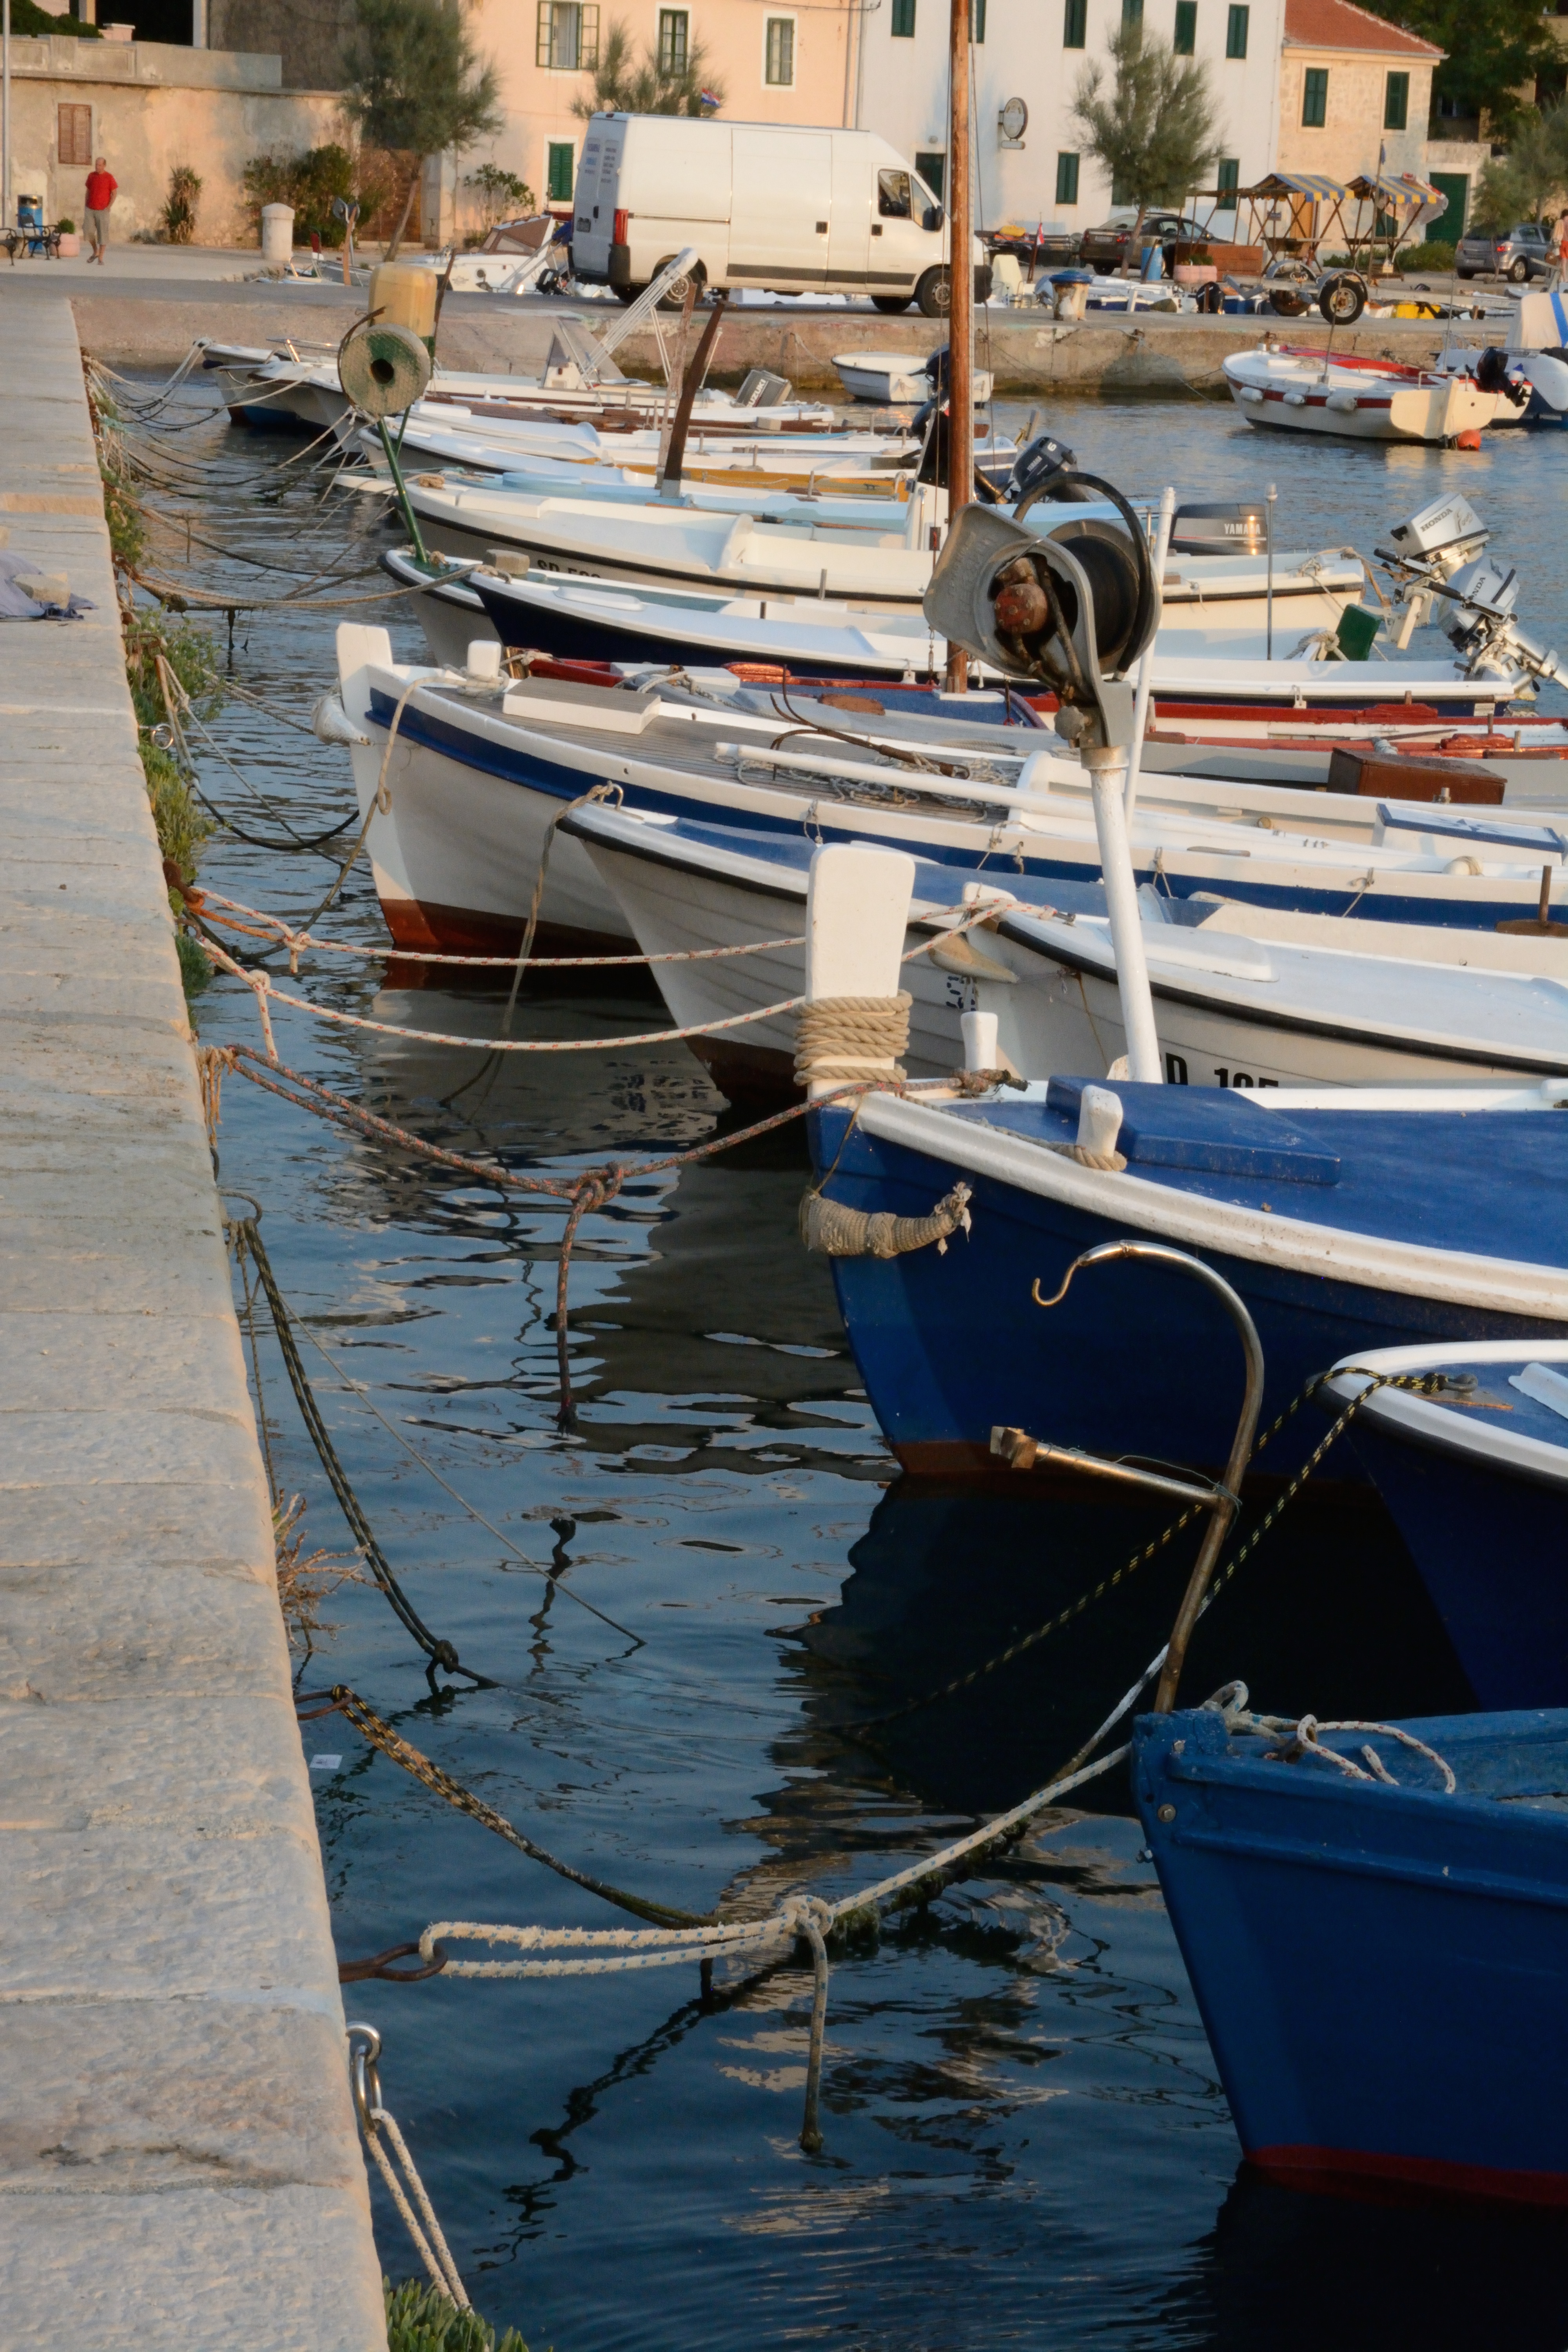
sea, water, dock, boat, reflection, vehicle, harbor, marina, port, waterway, boating, watercraft, fishing vessel, watercraft rowing